Neighborhoods of Milwaukee

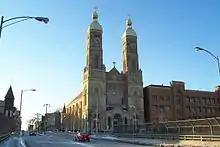
St. Stanislaus Catholic Church on Mitchell at 5th

Bay View is located on the southeast shore of the city of Milwaukee overlooking Lake Michigan. Bay View boundaries are Becher Street/Bay Street to the north, Morgan Avenue to the south, and Sixth Street to the west. Located about 3 miles (5 km) south of downtown on the lake, Bay View originally was developed as a company town by the Milwaukee Iron Company, located near its rolling mill. It is south of Downtown and borders I-94 and I-43.